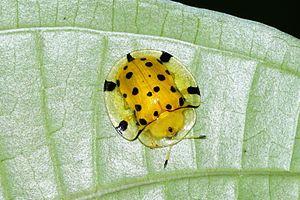
Les cassides sont des insectes coléoptères de forme ovoïde ou ronde ce qui leur donne souvent l'apparence d'une tortue. C'est pourquoi la casside s'appelle aussi coléoptère-tortue ou encore scarabée-tortue. La tête est le plus souvent cachée, son corselet remontant jusqu'à constituer une sorte de casque. Quelques espèces ressemblent aux coccinelles, d'autres sont très colorées et leur carapace peut prendre une coloration or ou argent mais ces couleurs disparaissent lorsque l'insecte est effrayé et après sa mort. Il prend alors une couleur rouge terne tachetée de noir.